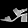
Label: Sandal